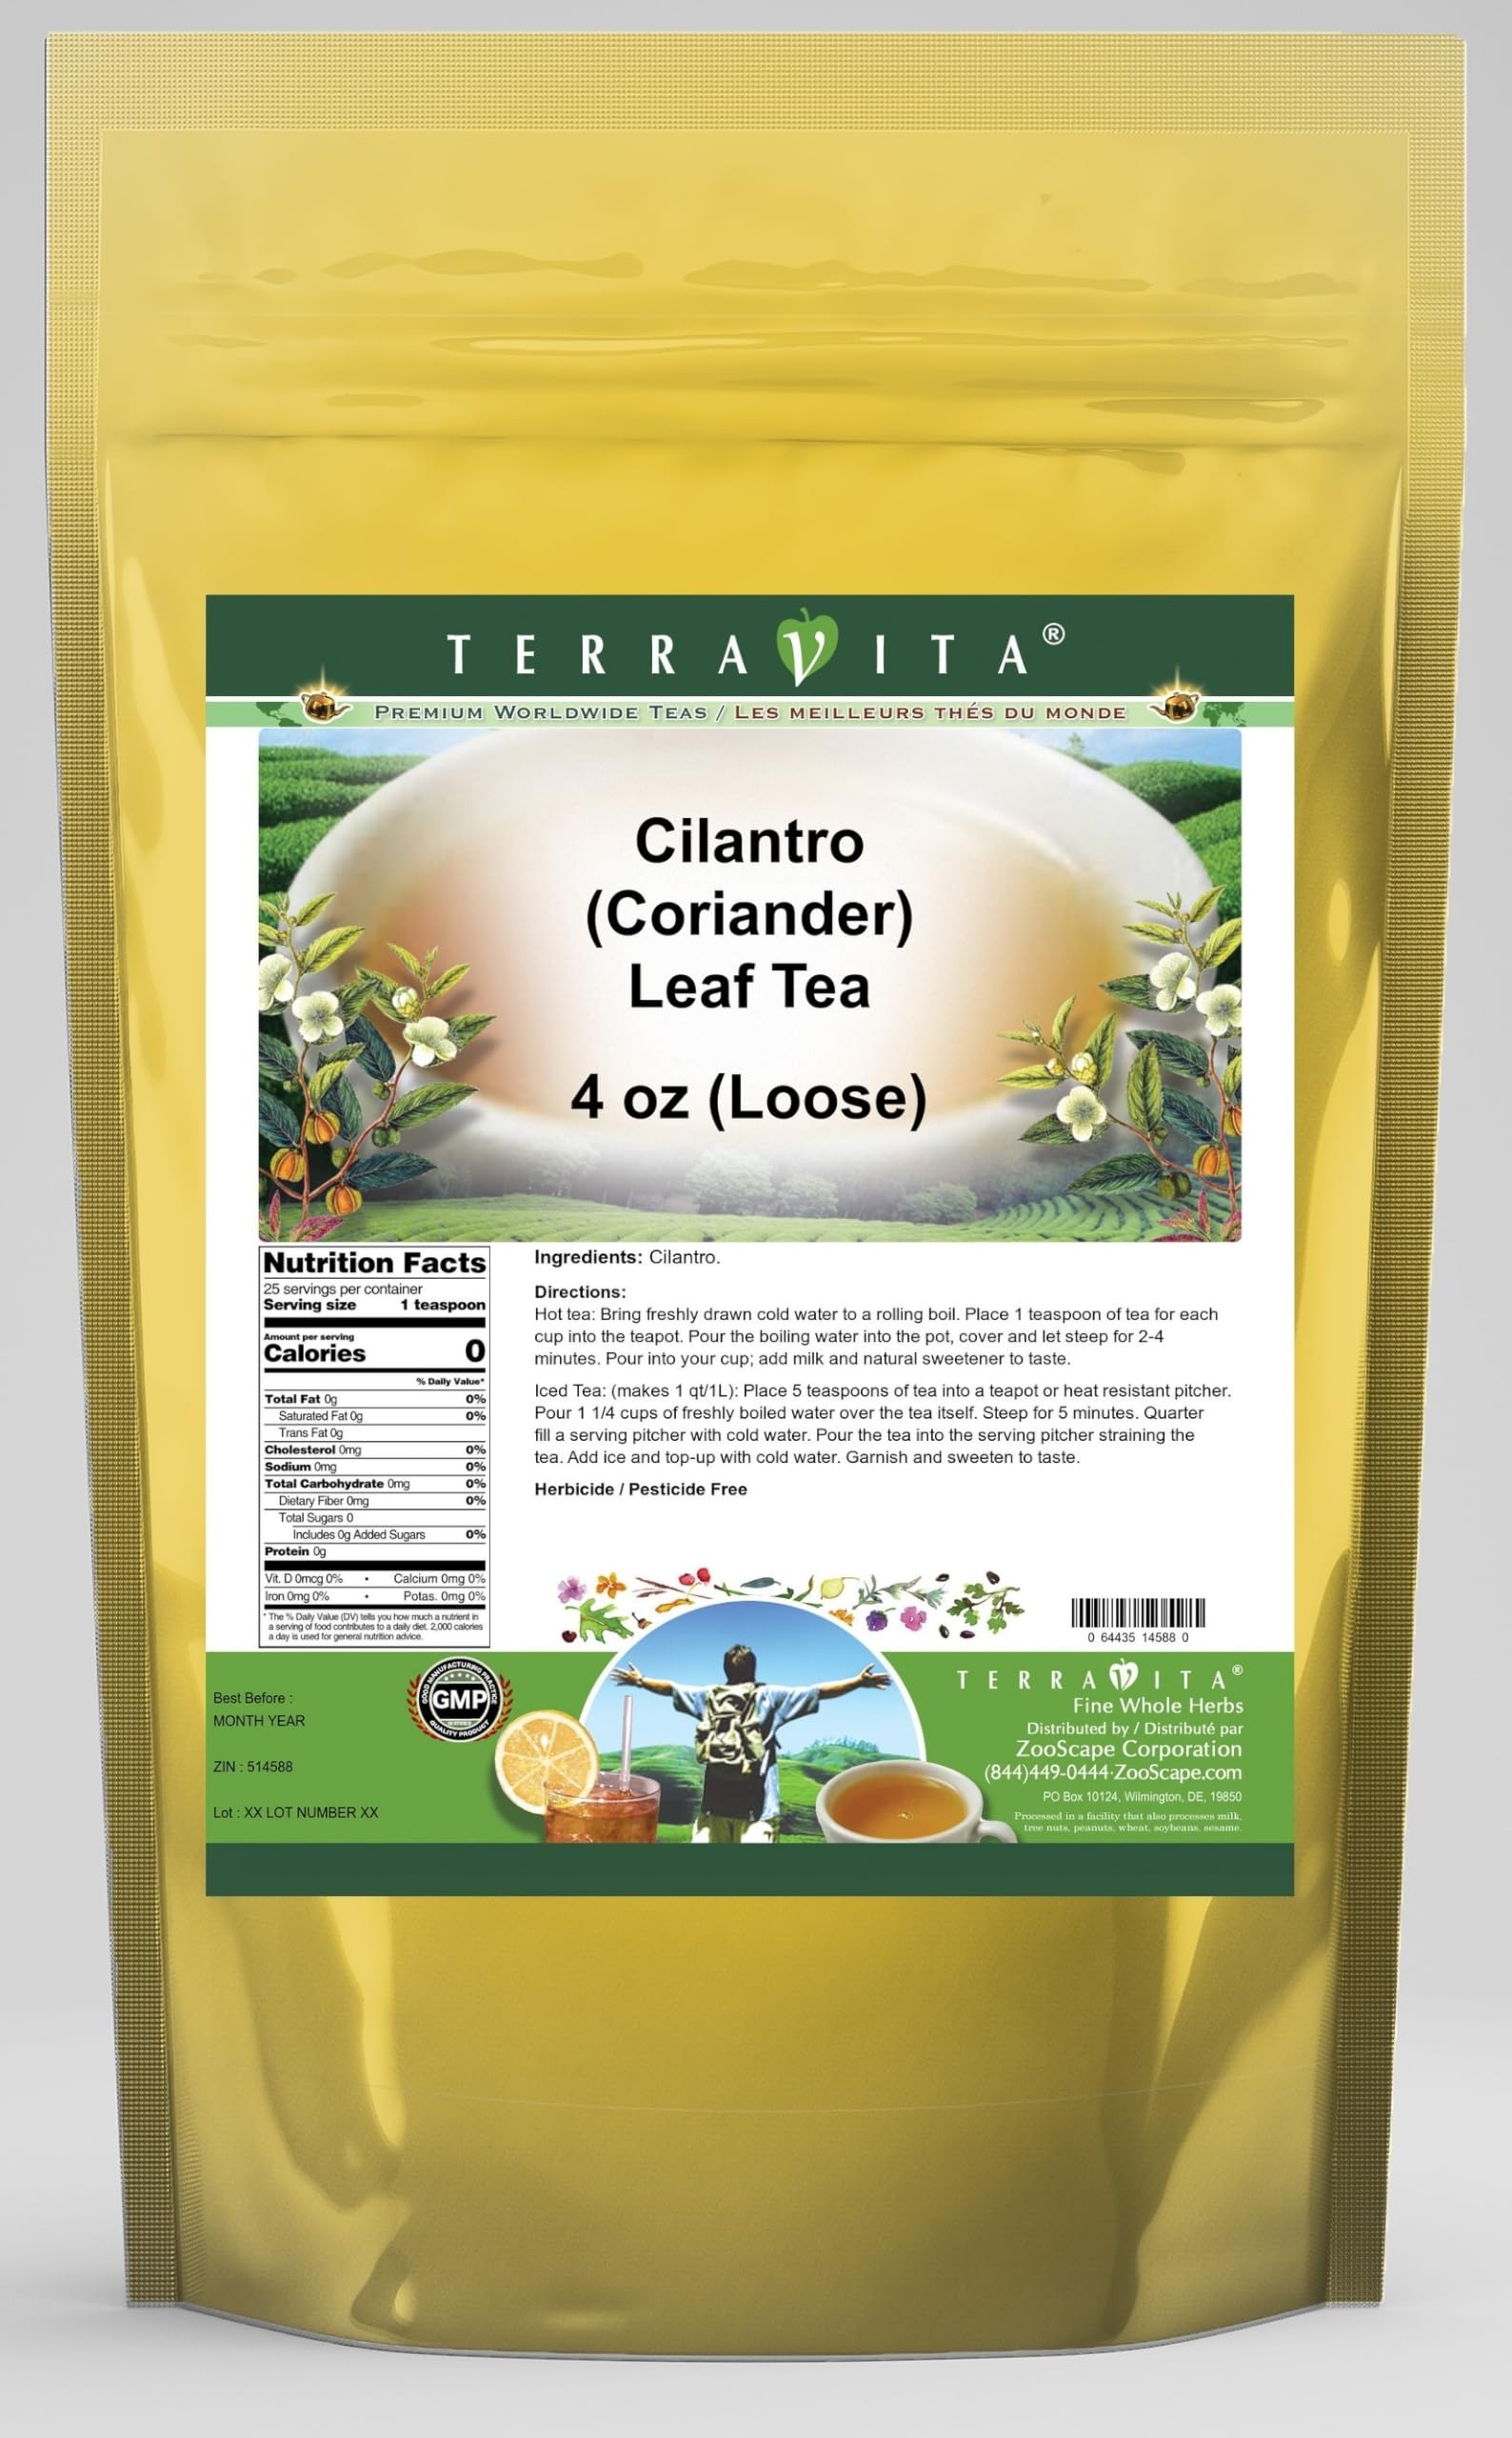
Item Name: Cilantro (Coriander) Leaf Tea (Loose) (4 oz, ZIN: 514588) - 3 Pack
Bullet Point 1: Cilantro (Coriander) Leaf Tea (Loose) (4 oz, ZIN: 514588)
Bullet Point 2: No fillers.
Bullet Point 3: Manufacturer: TerraVita
Bullet Point 4: Size: 4 oz
Bullet Point 5: Loose Leaf Herbal Tea - Packed in a convenient upright pouch!
Product Description: Cilantro (Coriander) Leaf Tea (Loose) (4 oz, ZIN: 514588)<BR><BR>Packaged in the United States in a GMP certified facility (Good Manufacturing Practice).<BR><BR>No fillers.<BR><BR>Manufacturer: TerraVita<BR><BR>Size: 4 oz<BR><BR>Loose Leaf Herbal Tea - Packed in a convenient upright pouch!<BR><BR>Ingredients: Cilantro
Value: 12.0
Unit: Ounce

Price: 53.59